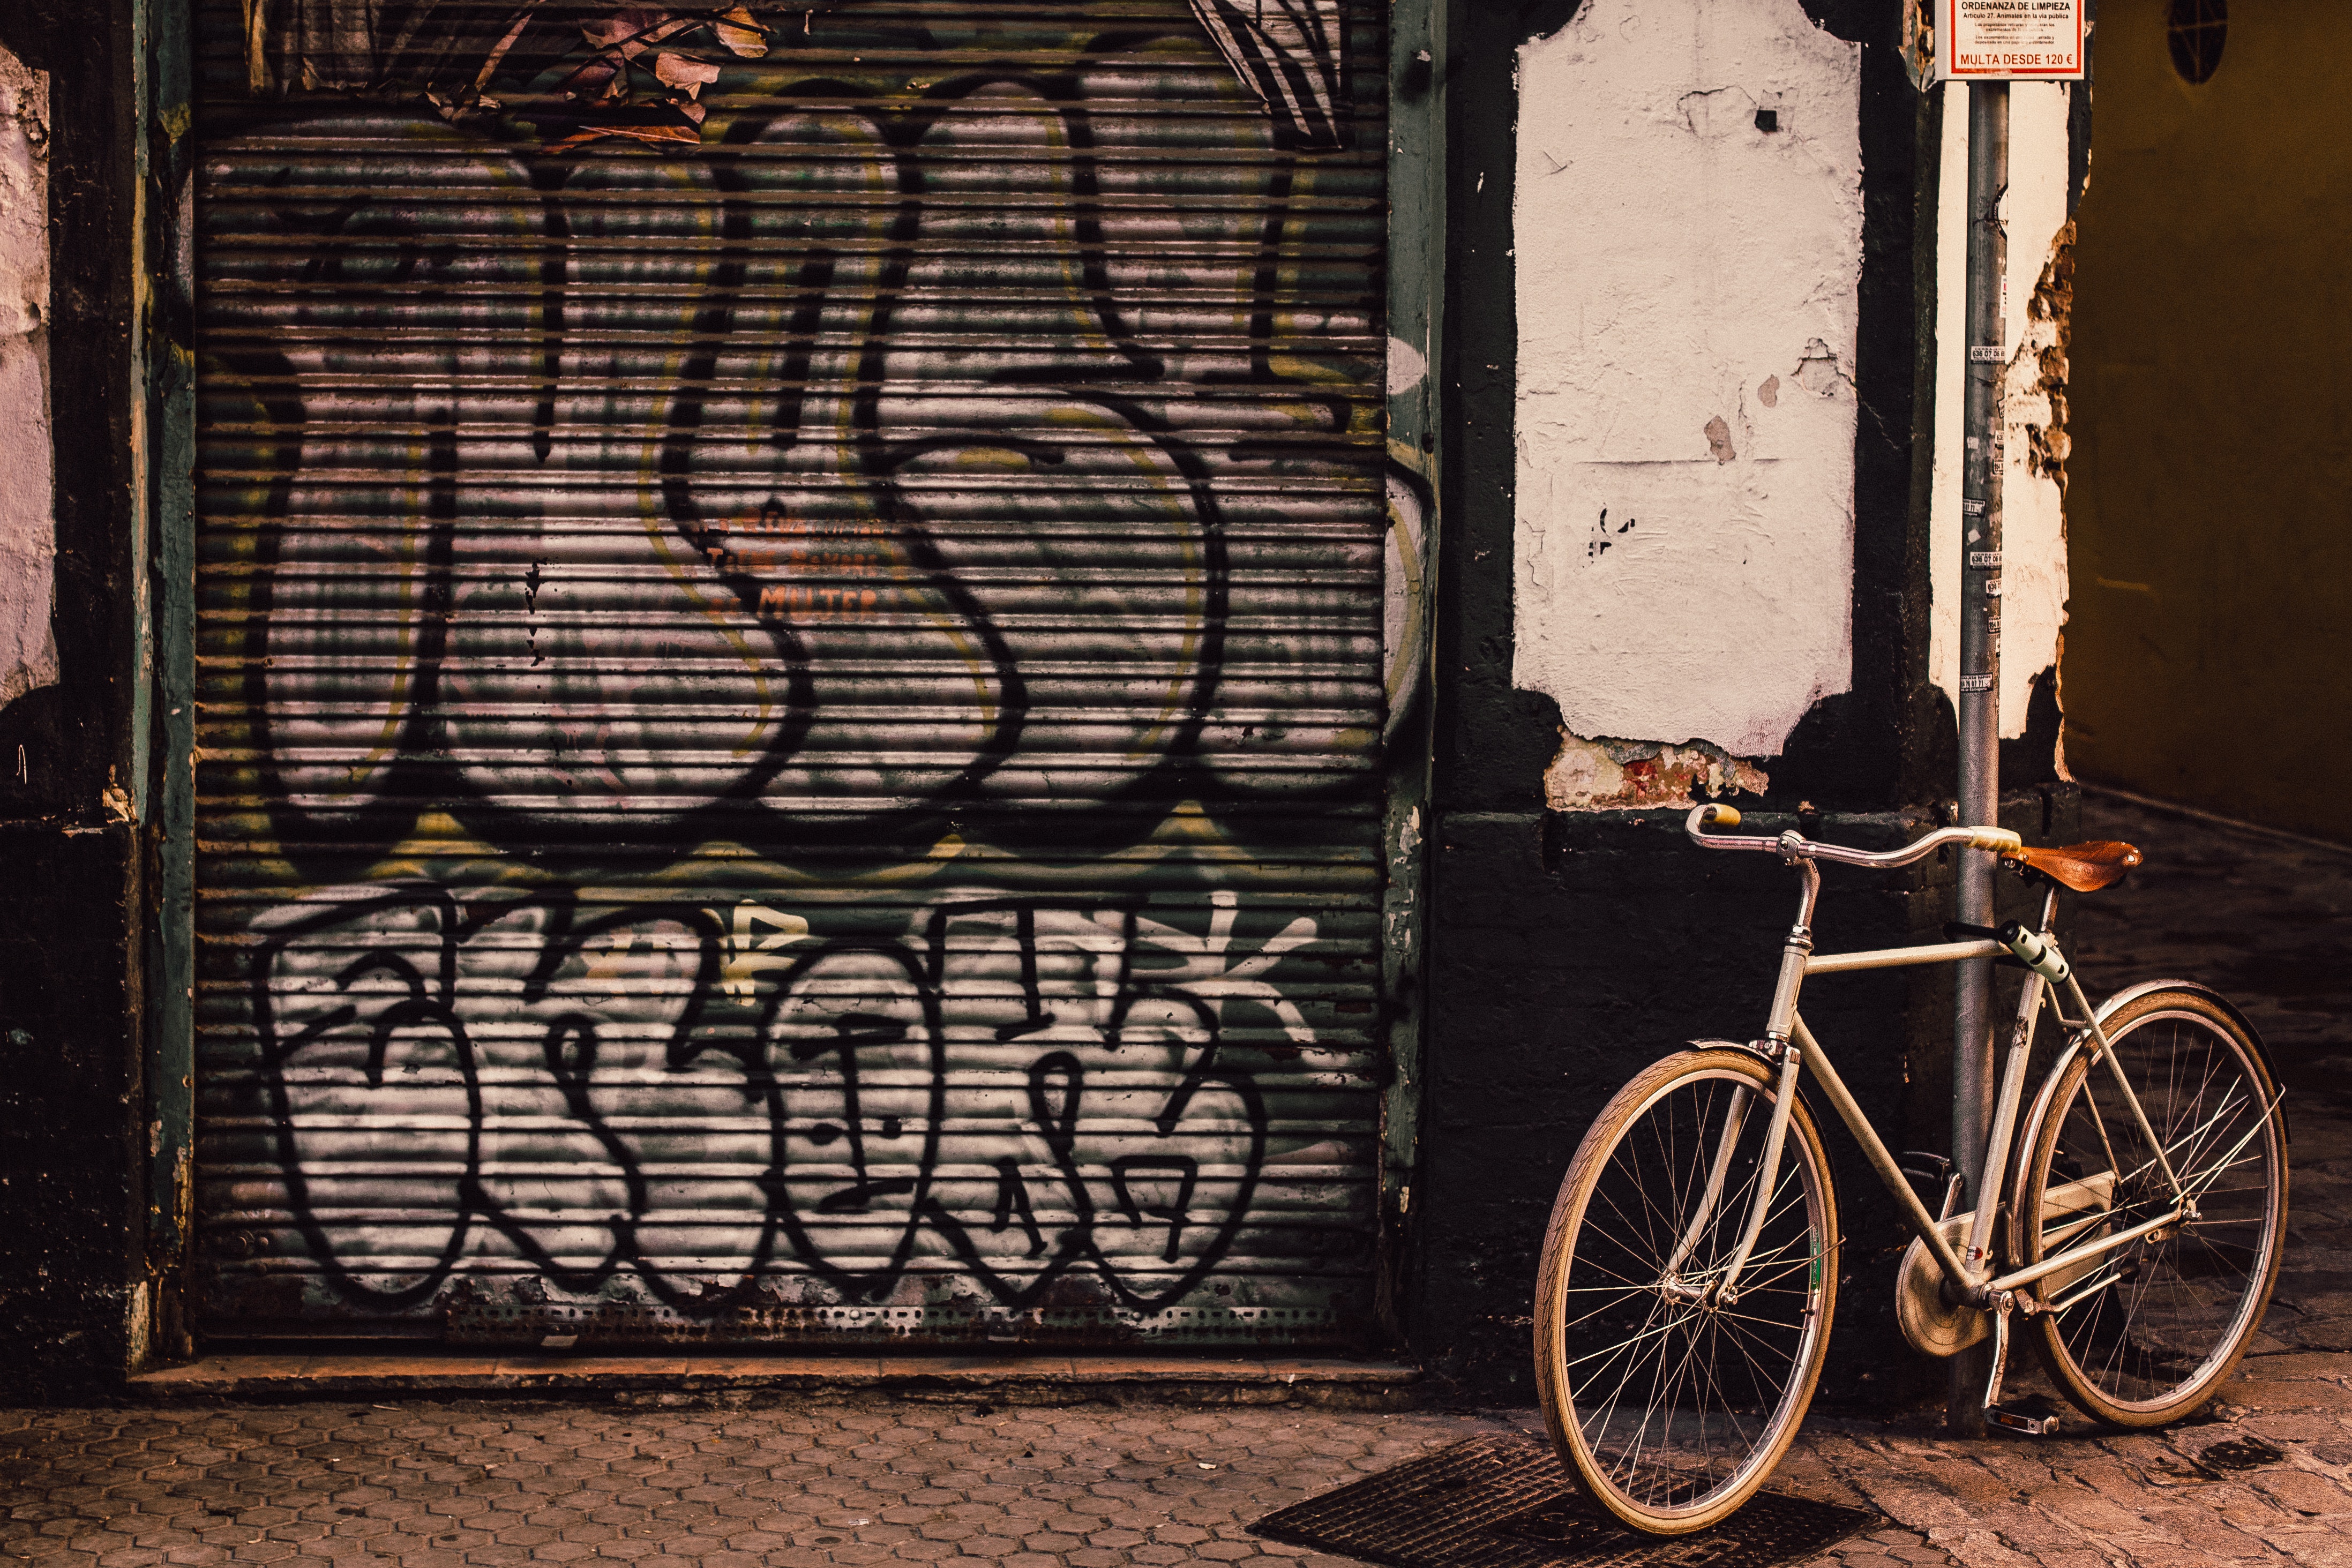
bicycle, bicycle wheel, bicycle accessory, wall, vehicle, iron, bicycle fork, bicycle part, street, infrastructure, sports equipment, metal, door, bicycle frame, road, brick, spoke, wheel, city